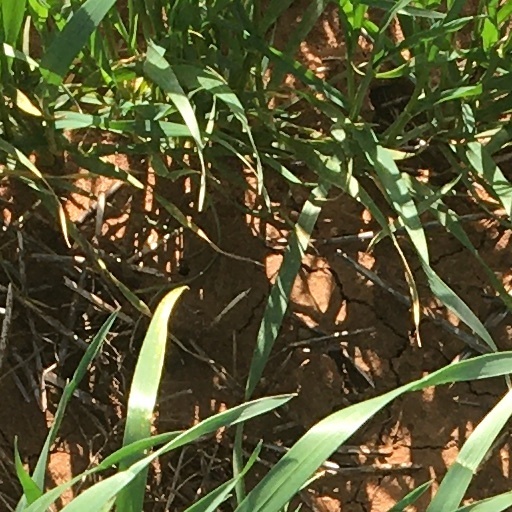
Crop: wheat